Tini (singer)

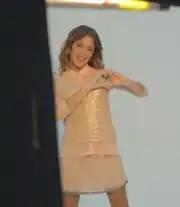
Stoessel at a photoshoot for "Violetta" season 2 in 2013

Stoessel's father presented an unrelated project to Disney Channel producers, who later informed him about auditions for the lead role for the network's upcoming television series, "Violetta". In late 2011, after an intense casting process, Stoessel obtained the principal role in the series, a tween-oriented musical series developed as a co-production between Disney Channel Latin America, Europe, Middle East and Africa. The show's first season began production in Buenos Aires in 2012. Stoessel played the titular character, Violetta Castillo, during all three seasons of the show. She sang the series' theme song, "En Mi Mundo", which was later released as a single on 5 April 2012 to promote the show. The song appeared on the first "Violetta" soundtrack album, which was released in June 2012. Subsequently, she recorded the Italian version, "Nel Mio Mondo" and the English version, "In My Own World". For the role, Stoessel won an award for "Female Newcomer" in the 2012 edition of the Kids' Choice Awards Argentina and was also nominated for the U.S. version, the Nickelodeon Kids' Choice Awards, in the category "Favorite Latin Artist".